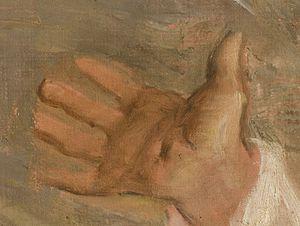
Tres de mayo est un tableau renommé du peintre espagnol Francisco de Goya. Peinte en 1814 et conservée au musée du Prado à Madrid, cette toile est également connue sous le nom Les Fusillades du 3 mai ou en espagnol sous le nom de Los fusilamientos de la montaña del Príncipe Pío.